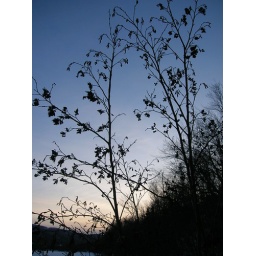
tree by canadian lake